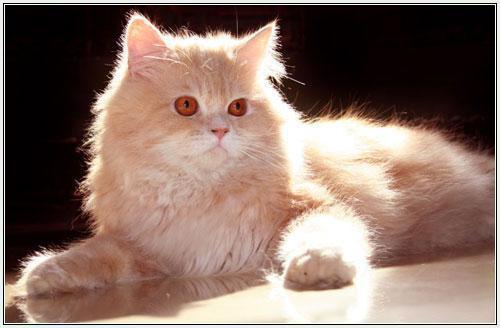
Persian